Joaquín Sabina

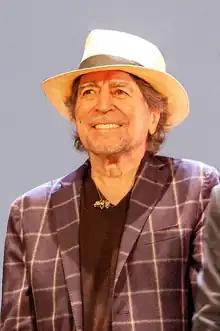

Joaquín Ramón Martínez Sabina (born 12 February 1949) is a Spanish musician, singer, composer, and poet. His songs usually treat love, heartbreaks and society with significant use of literary figures as in the baroque-literature style.